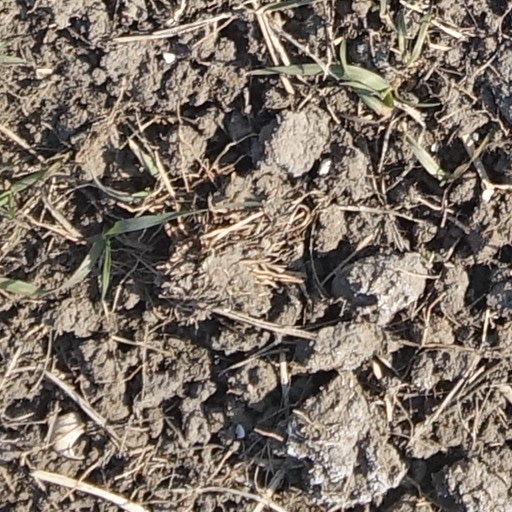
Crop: wheat